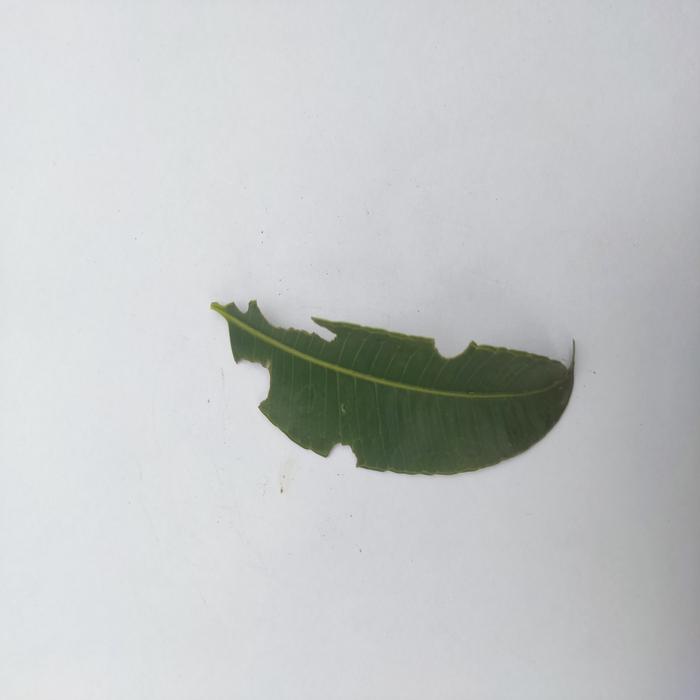
Crop: Hog Plum
Leaf condition: Caterpillars_Infestation